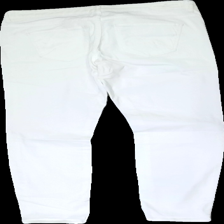
View: back
Type: Jeans
Category: Ladies
Brand: Lindex
Colors: White
Material: 100% Cotton
Cut: Tight
Size: 40
Trend: Denim
Price range: 50-100
Recommended usage: Reuse
Description: withe tight jeans